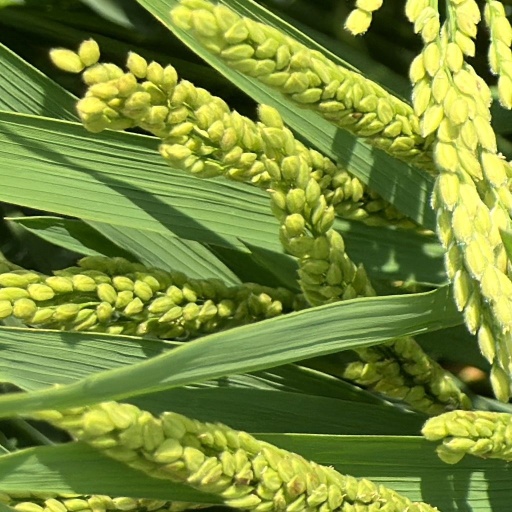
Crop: rice